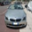
Label: automobile